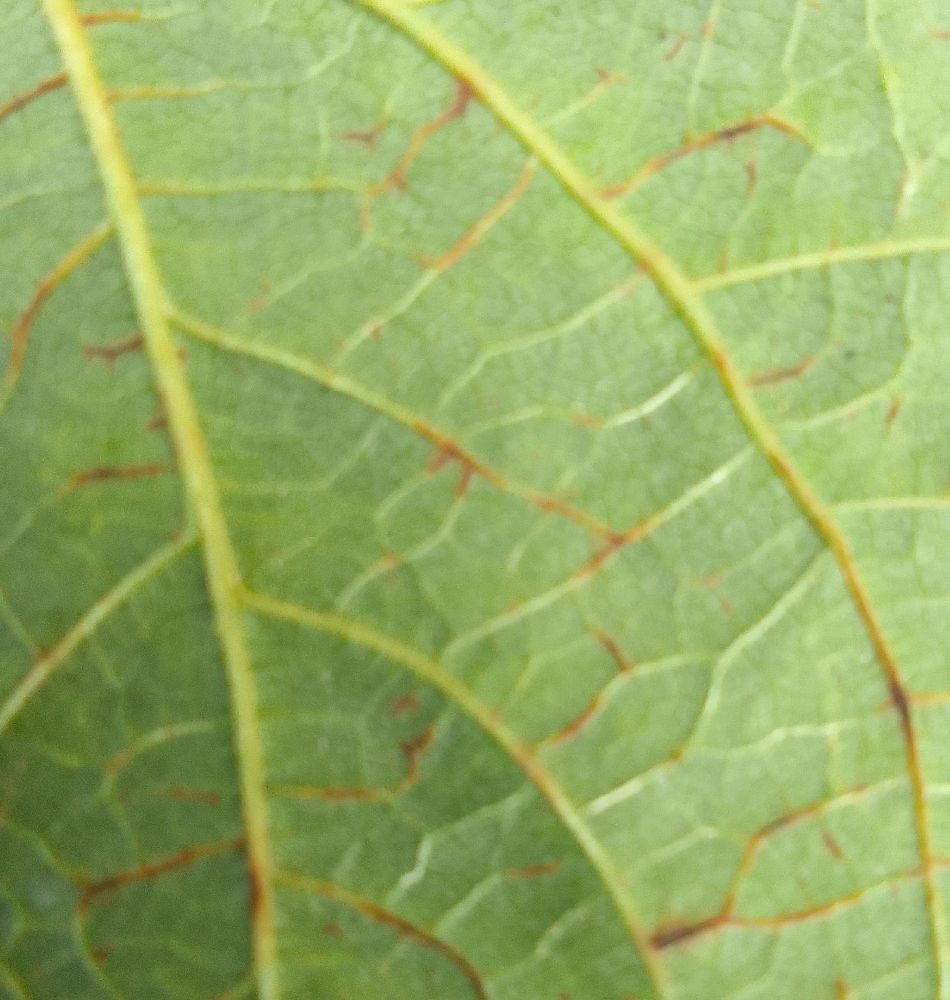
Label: anthracnose